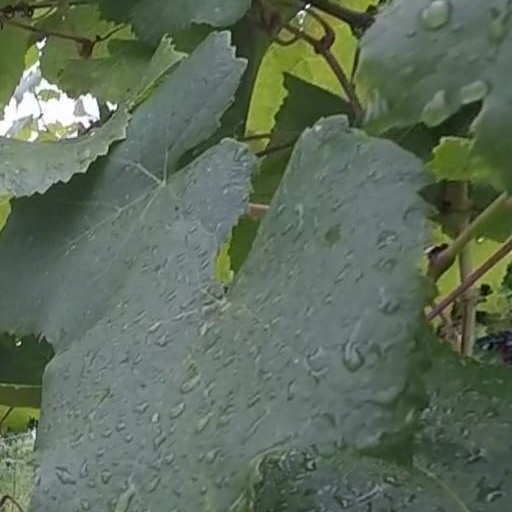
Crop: grape